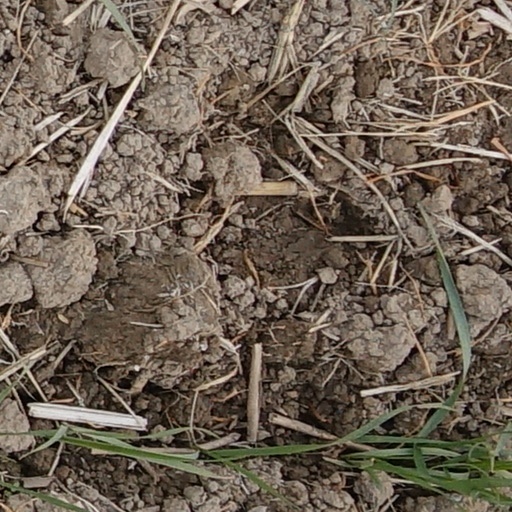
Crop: wheat